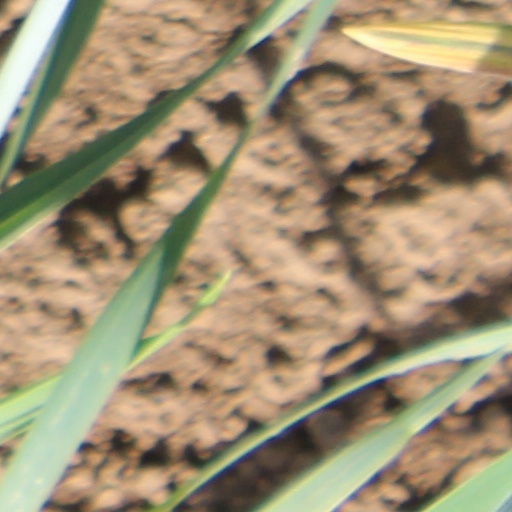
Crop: wheat